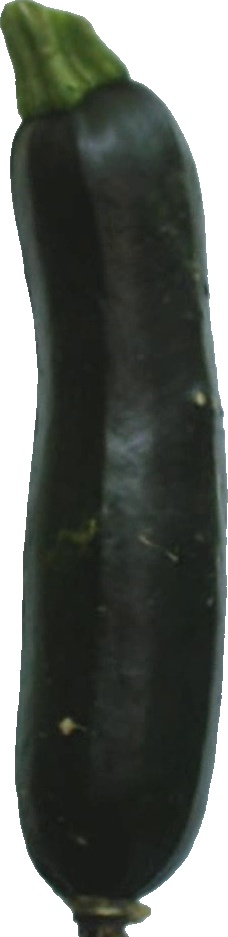
Label: zucchini_dark_1